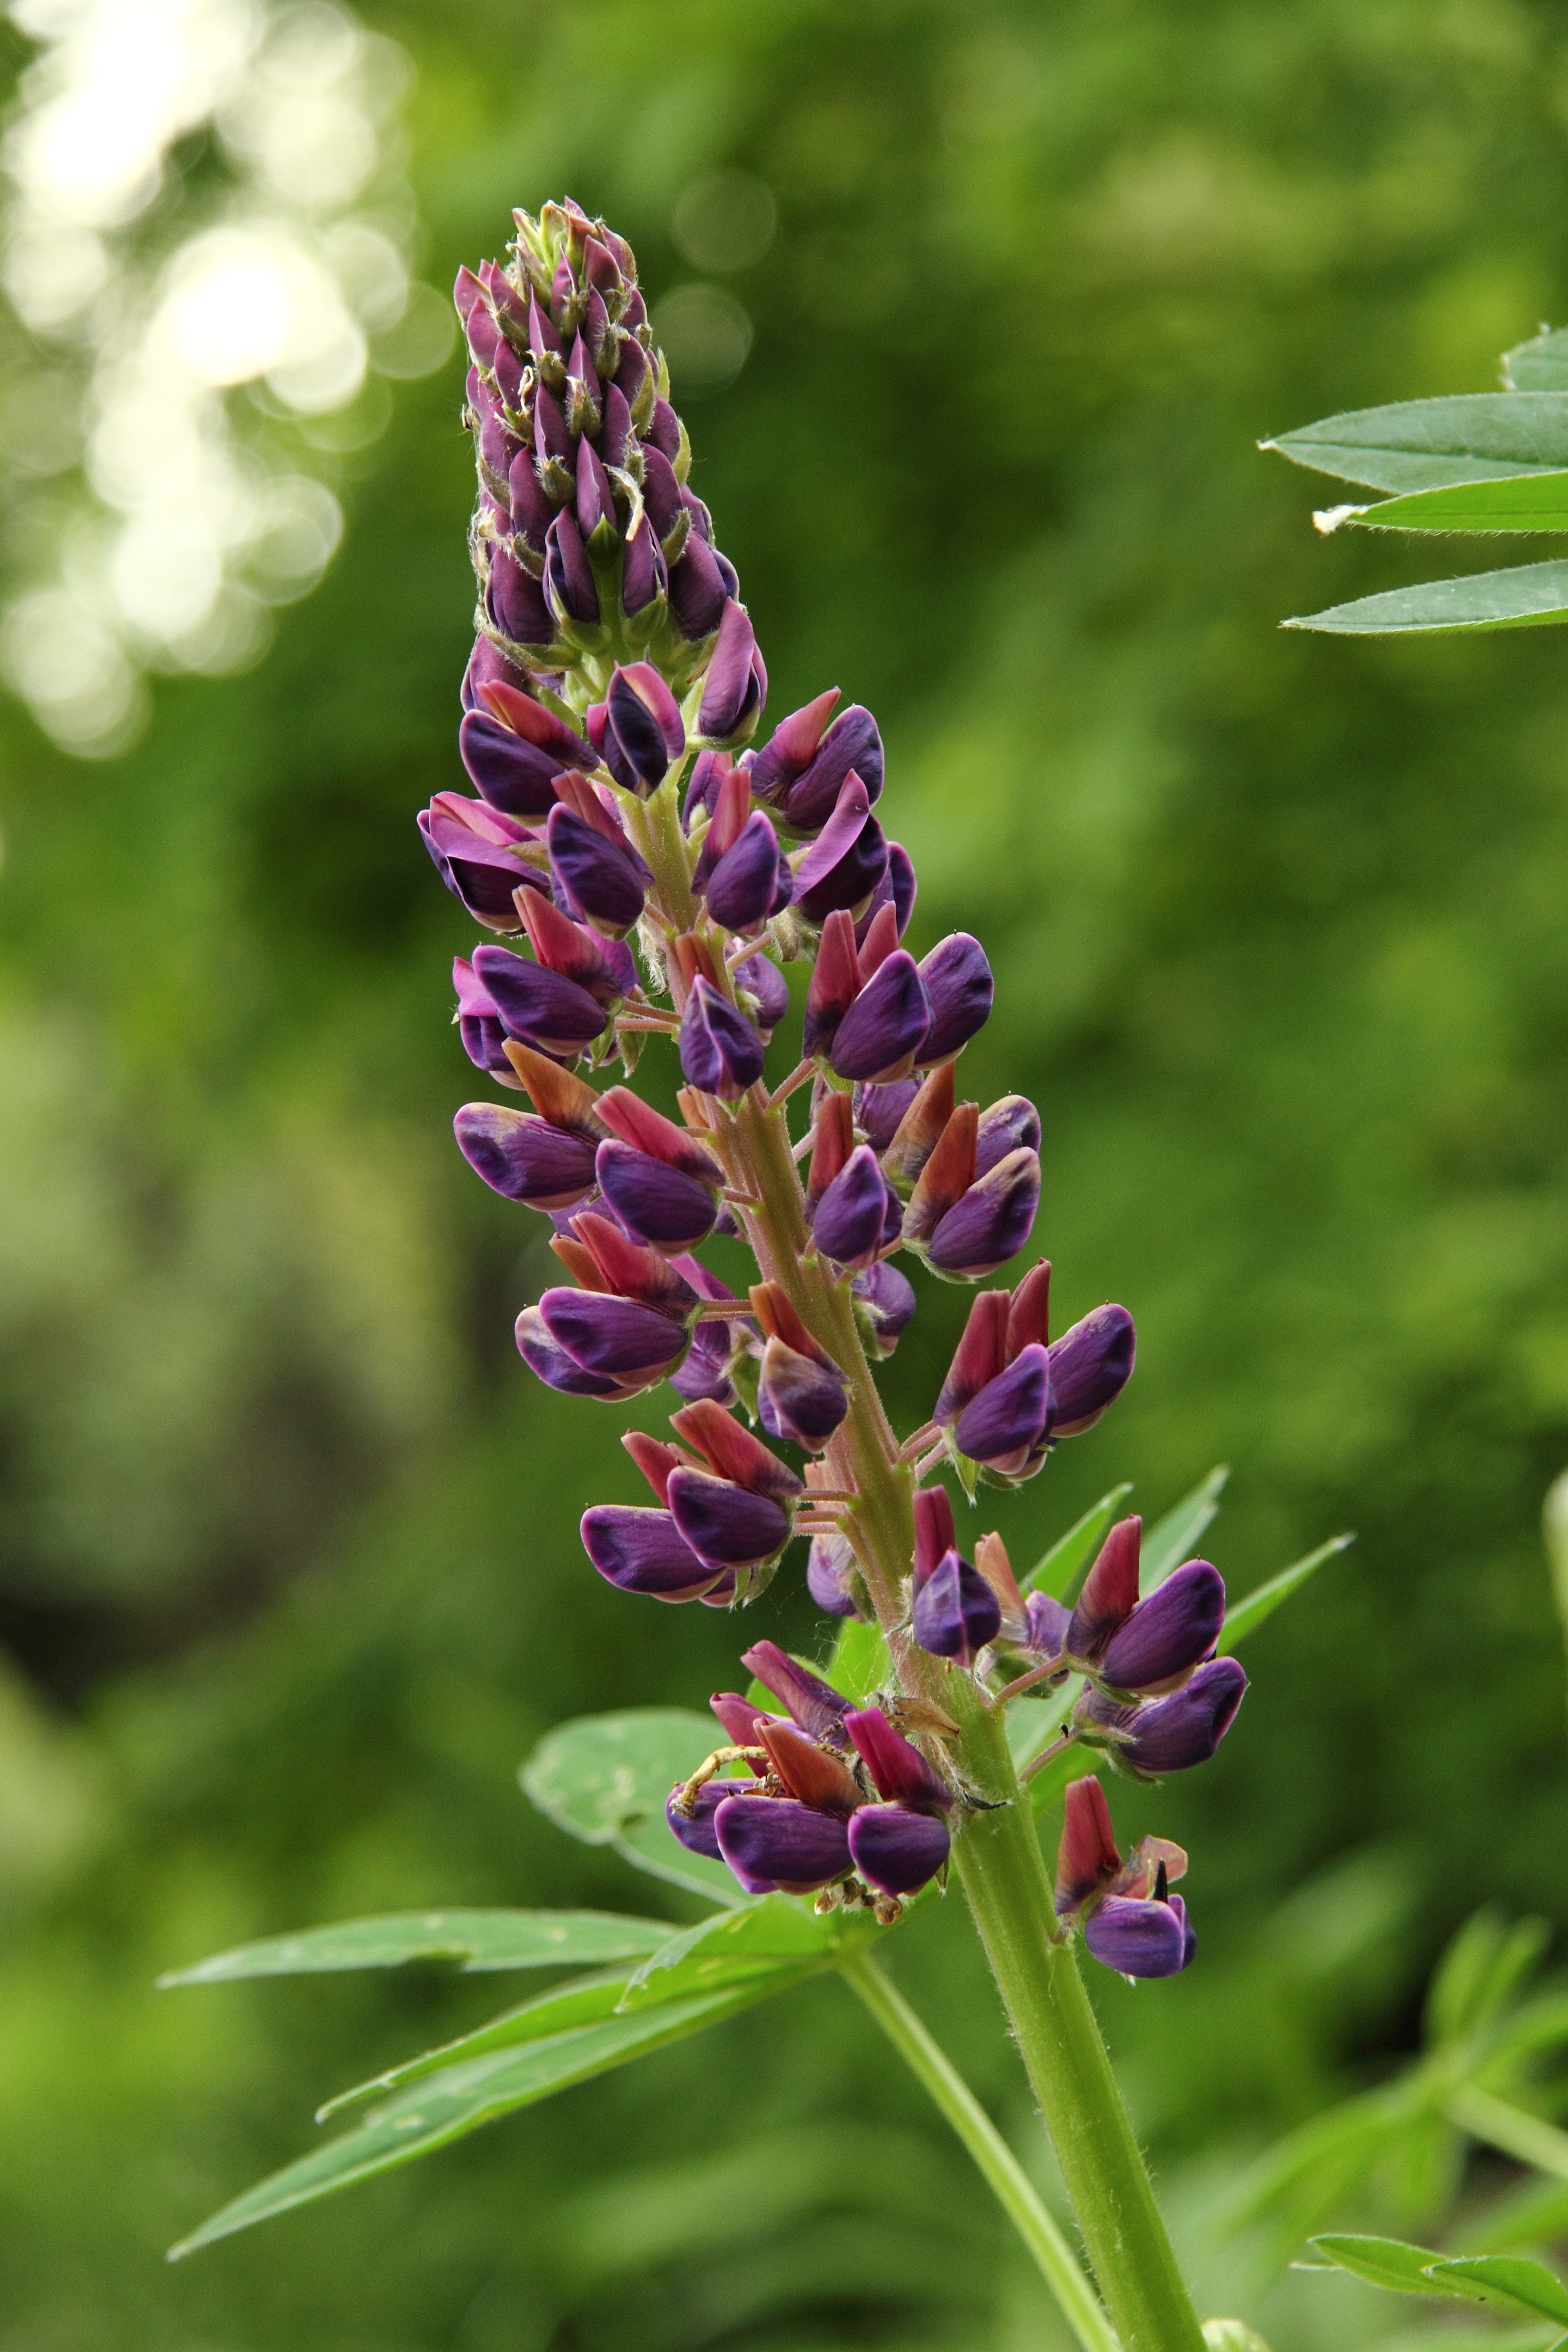
plant, flower, purple, spring, botany, flora, lavender, wildflower, purple flowers, lupin, macro photography, flowering plant, land plant, english lavender, french lavender, dactylorhiza praetermissa